2009–10 Los Angeles Lakers season

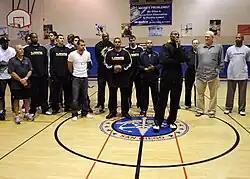
The Los Angeles Lakers on October 23, 2009, at the Bob Wilson Naval Hospital gym in San Diego

The Los Angeles Lakers opened the season at home against their intra-city rival the Los Angeles Clippers. Before the game, the remaining Lakers on the team from last year received their 2009 NBA championship rings. Pau Gasol missed the first 11 games due to his hamstring injury, so Lamar Odom moved to power forward and was placed in the starting lineup. The season opened with the starting lineup being: